Our Lady of the Conception Cathedral, Aracaju

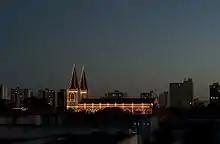
Evening view

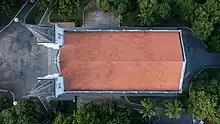
Aerial view of roof

The Our Lady of the Conception Cathedral was listed as a historic structure by the Municipality of Aracaju under decree number 6.819 of January 28, 1985.